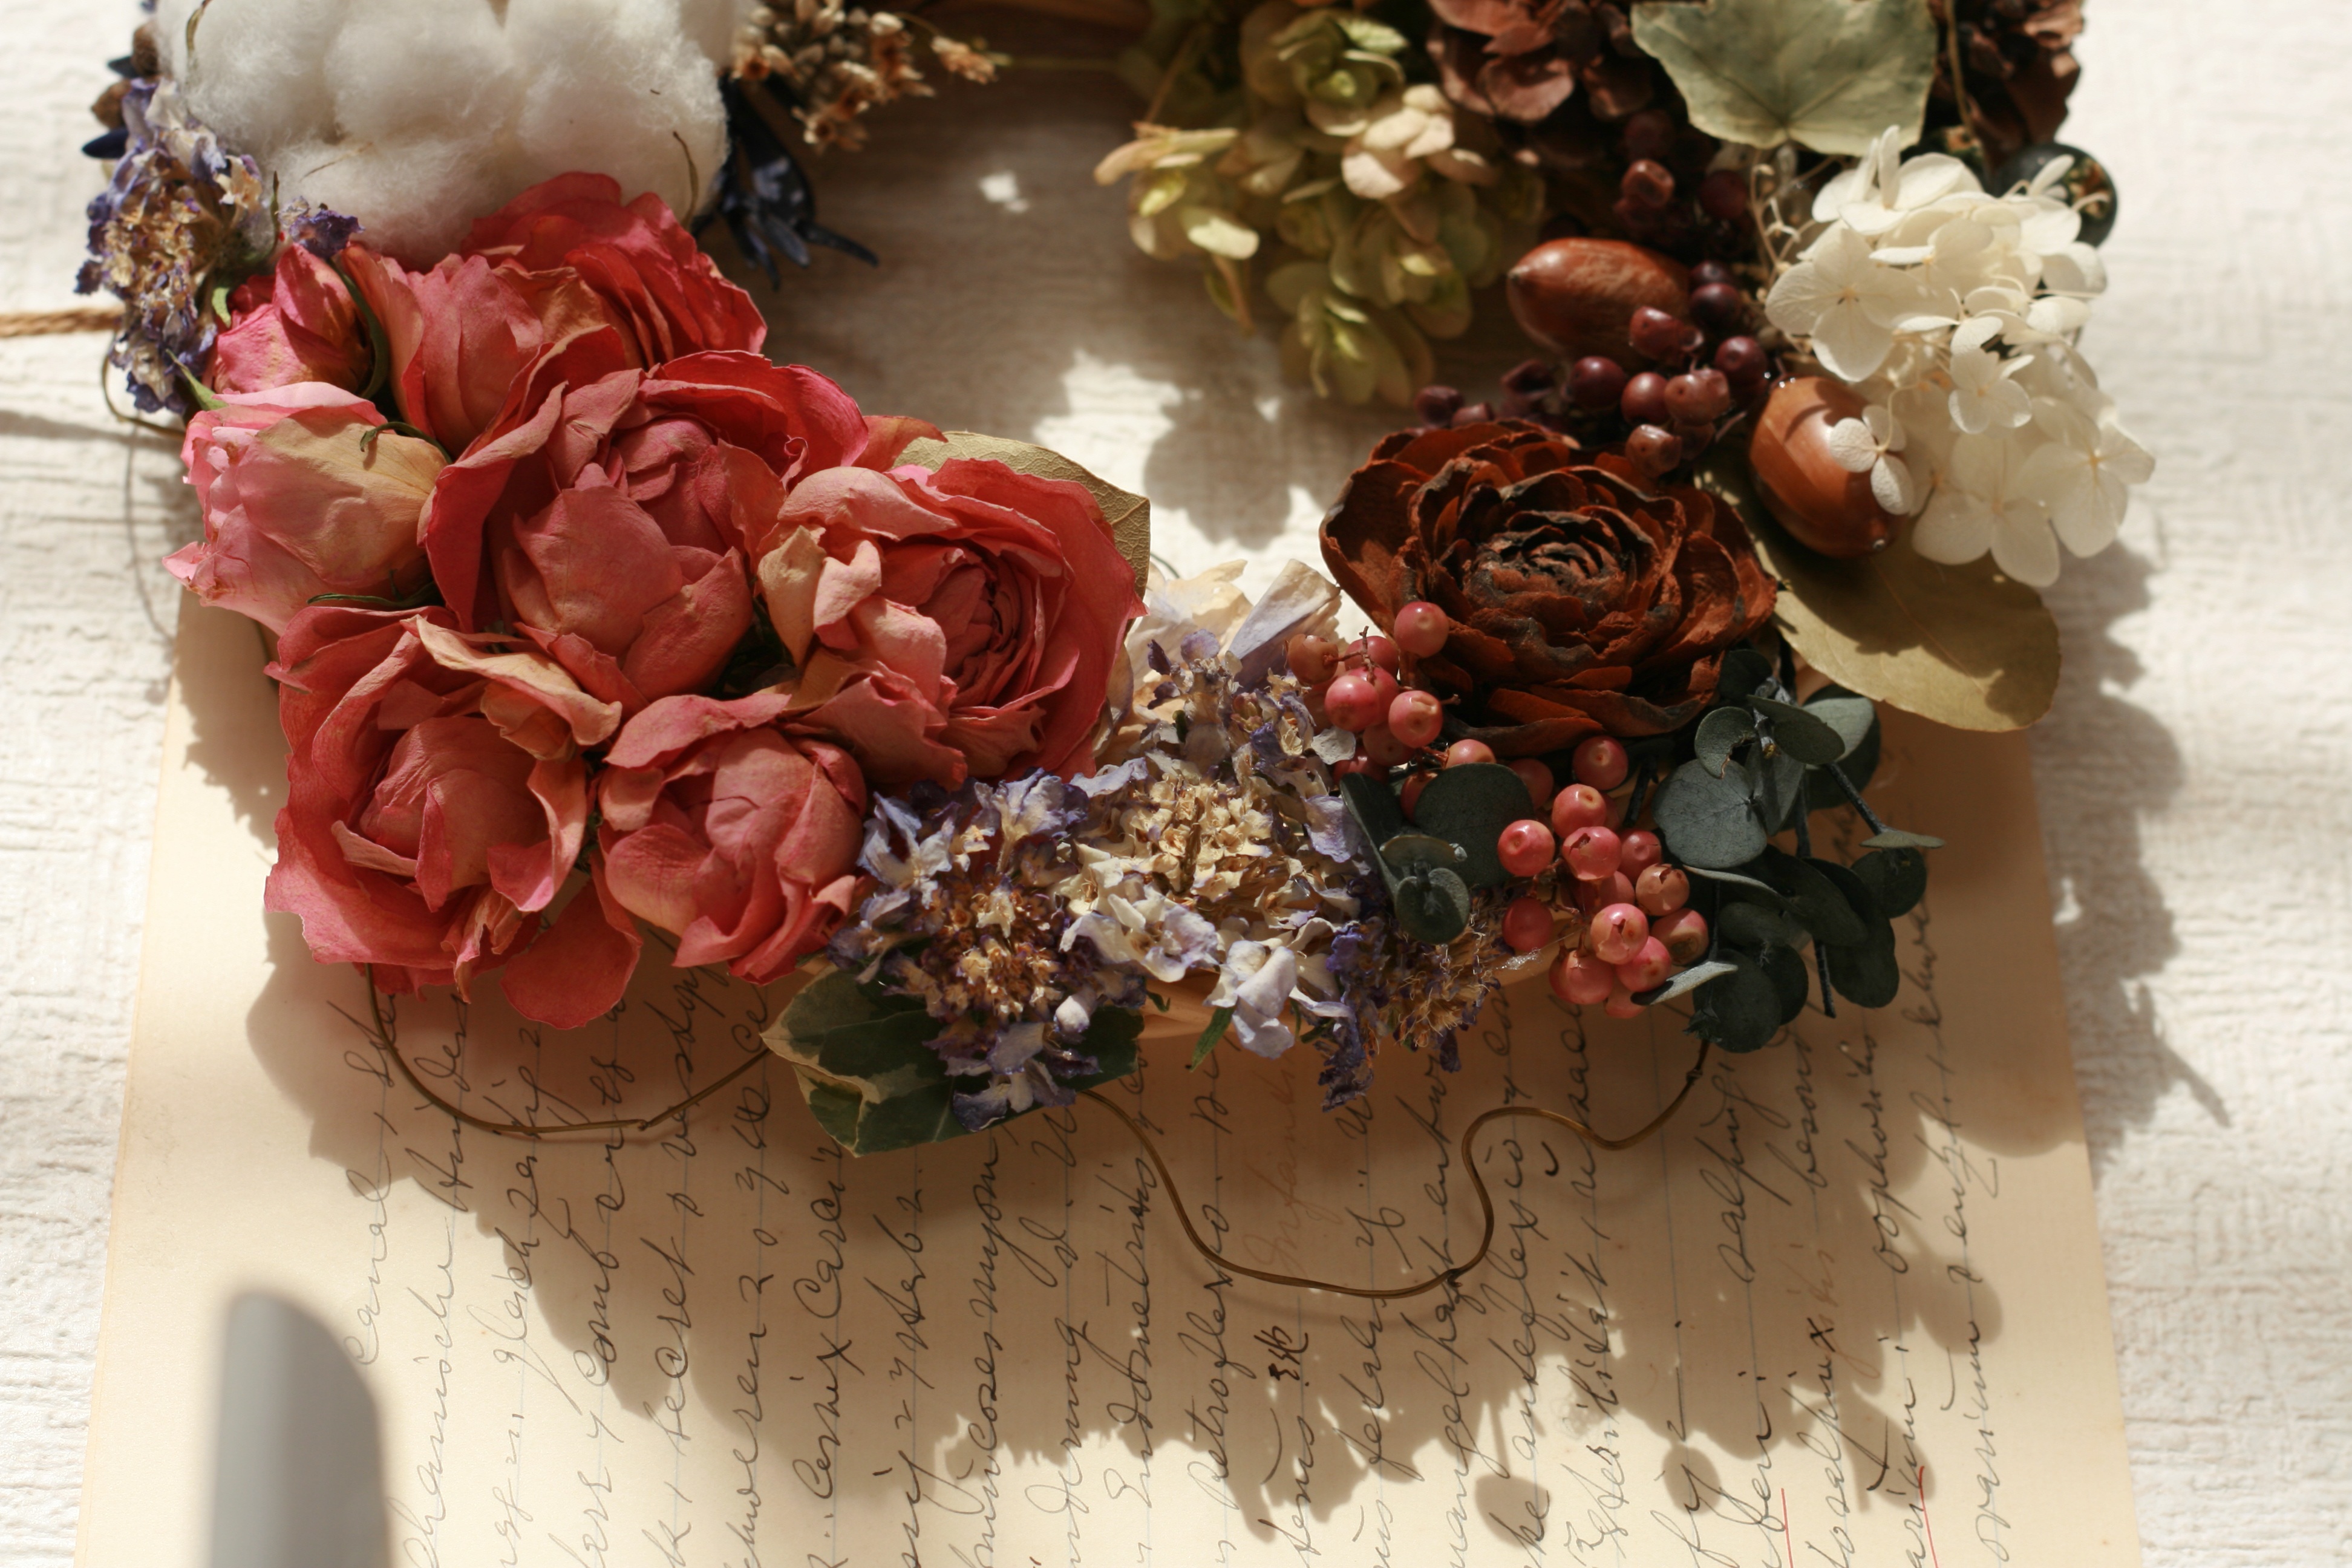
plant, flower, petal, wreath, flowers, christmas decoration, floristry, dried flowers, flowering plant, flower bouquet, cut flowers, floral design, centrepiece, lease, land plant, flower arranging